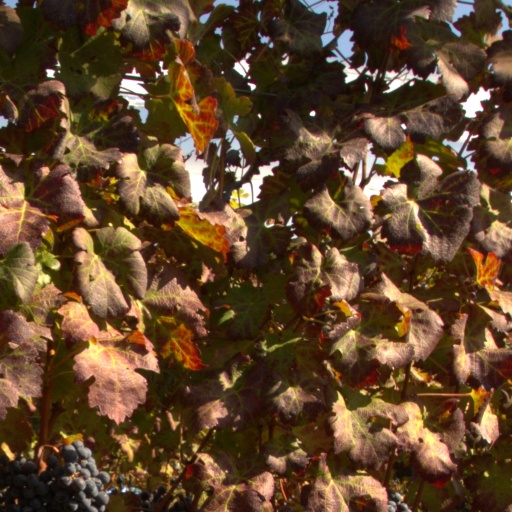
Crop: grape